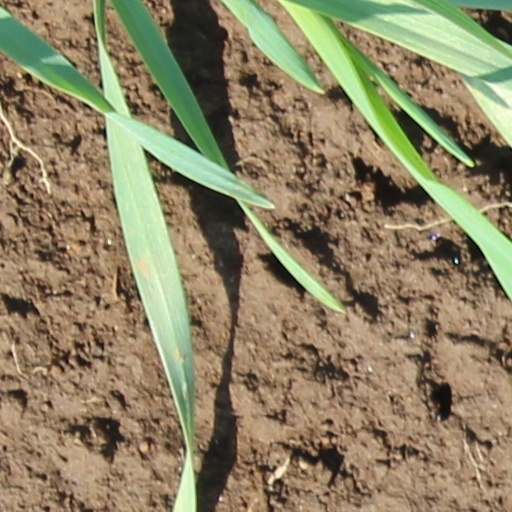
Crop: wheat